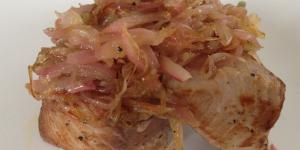
atun encebollado al jerez